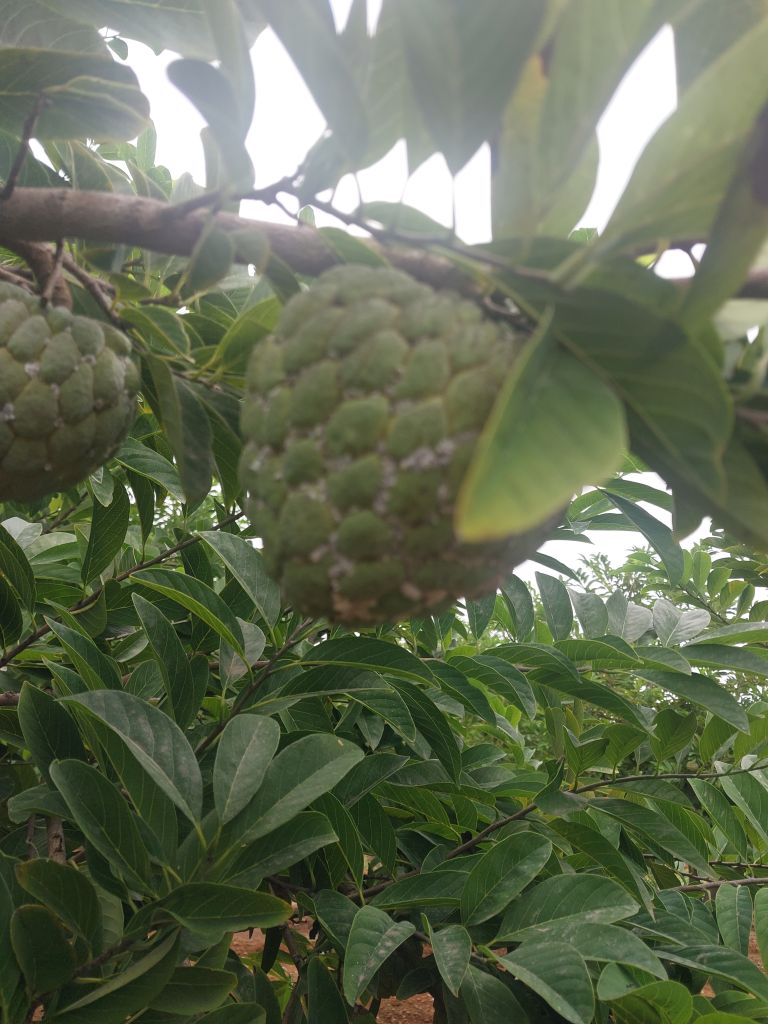
Disease label: Mealy Bug